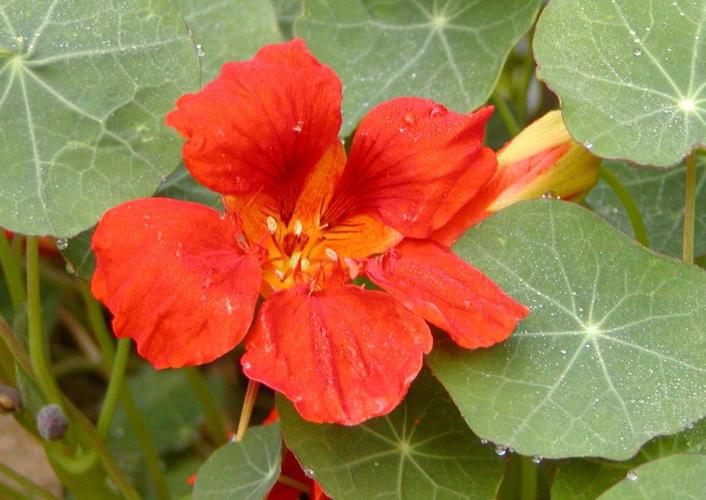
Label: watercress